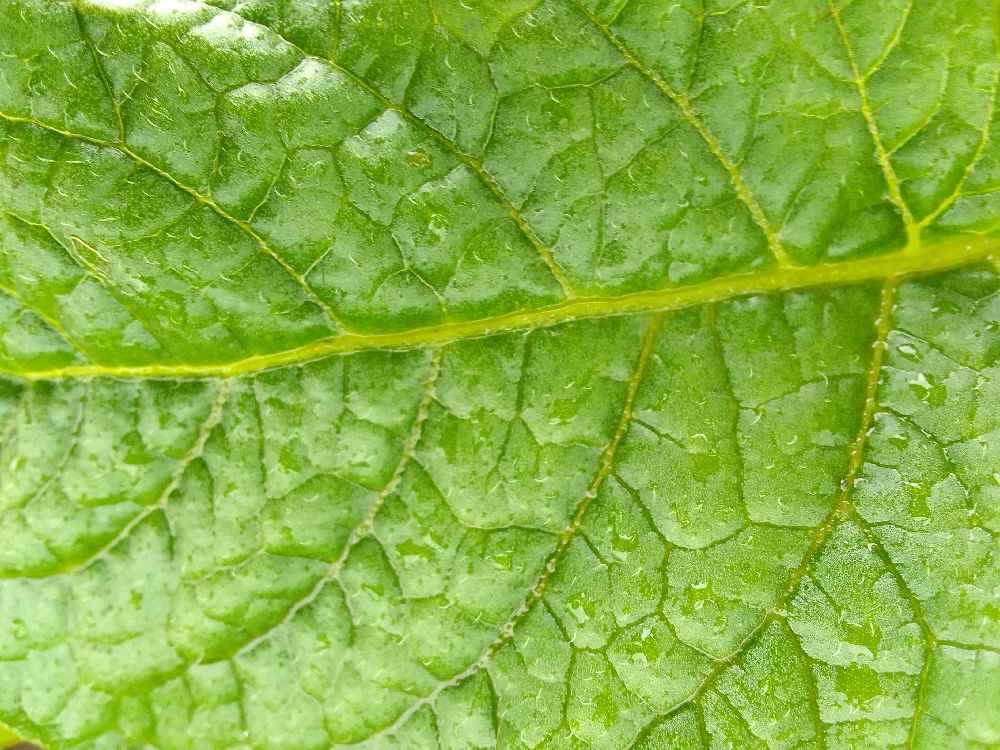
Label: Healthy